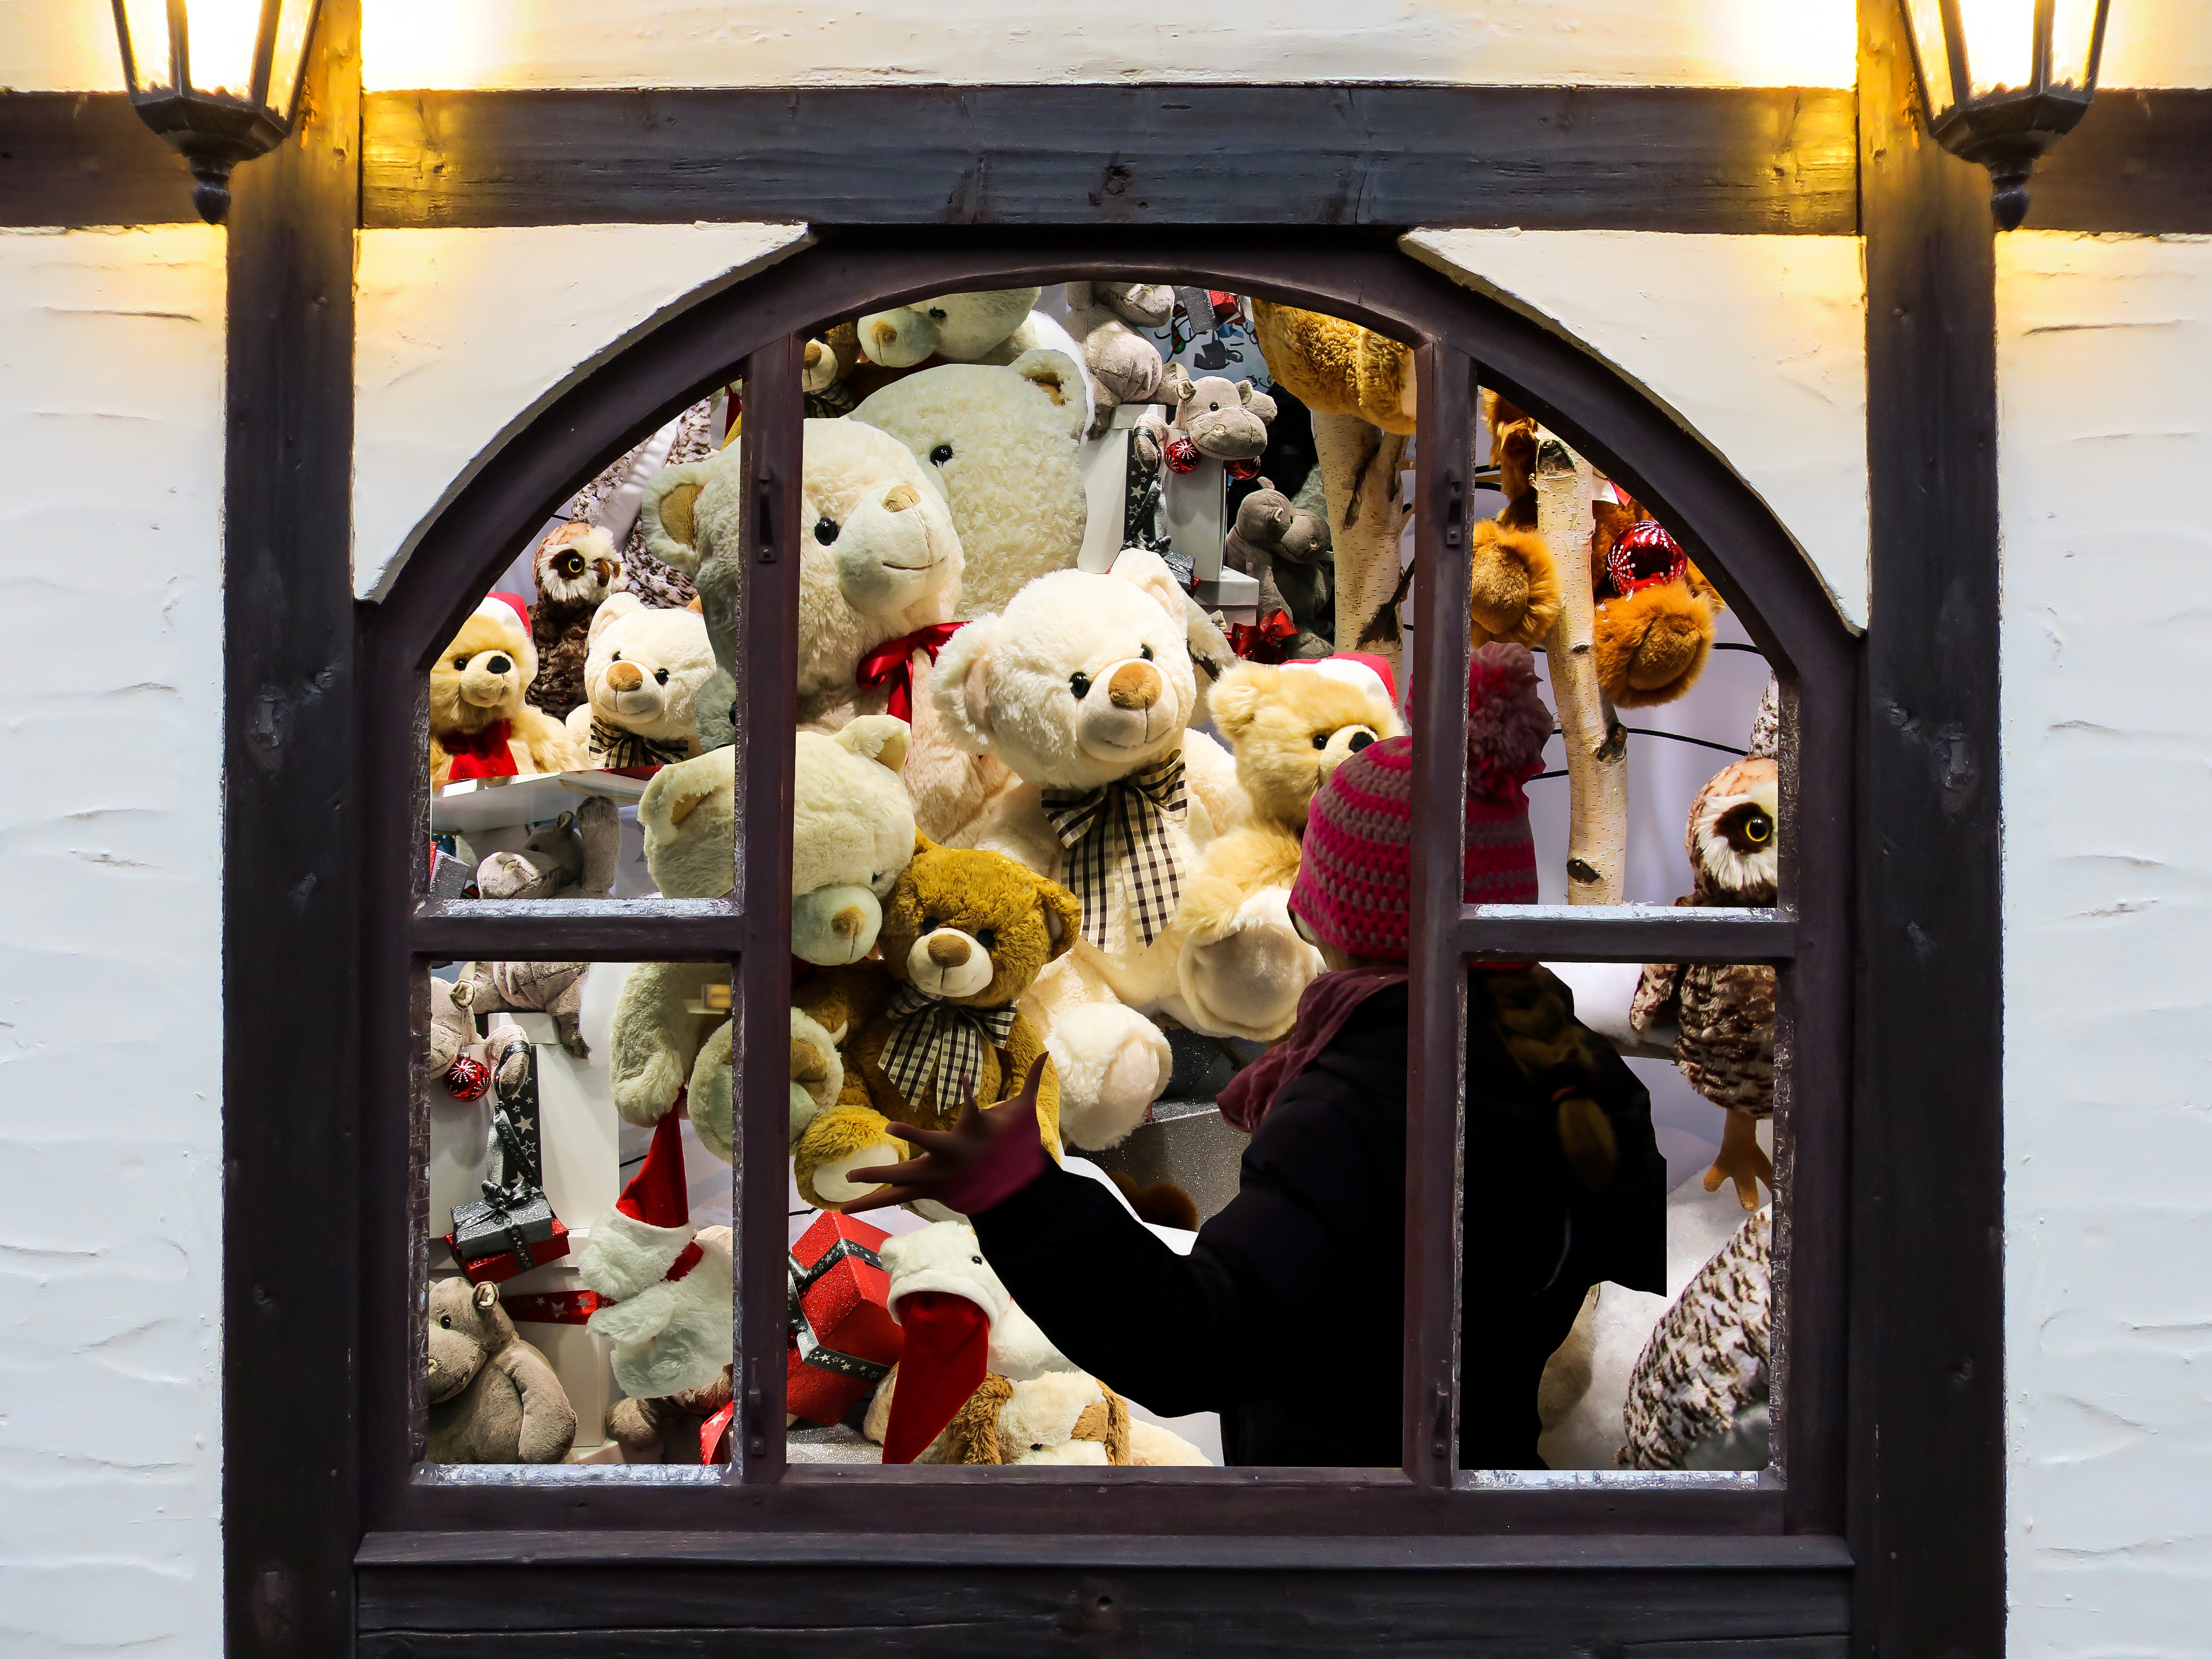
window, gift, christmas, interior design, teddy bear, art, joy, image, tourist attraction, stuffed animal, children toys, desire, window frames, wish you, christmas gift, display window